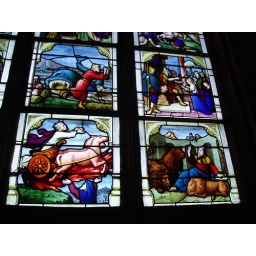
19th century Neo-gothic stained glass in the ambulatory of St Aignan's church in Chartres, depicting scenes from the Old Testament.